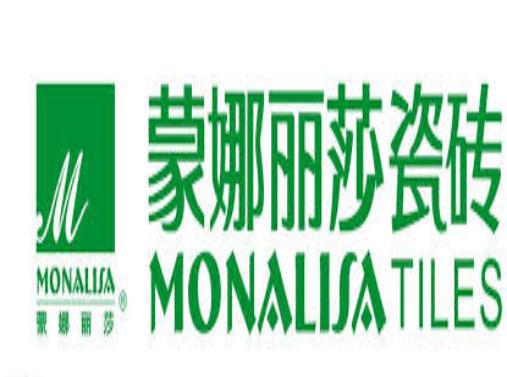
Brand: mona lisa-2
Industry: Necessities